Ontario Regiment Museum

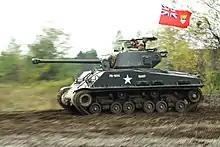
Bart on the move at the Ontario Regiment Museum

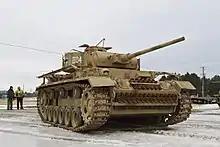
Panzer III J at the Ontario Regiment Museum

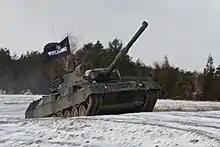
Leopard in the snow at the Ontario Regiment Museum

Since December 2022, a new exhibit features a rare WW2 Howitzer Motor Carriage M7B1, often referred to as the M7 Priest. More than 4,000 of the U.S.-made M7 Priests were built during the war. The tank was used by the Americans, the British, the Canadians and the Free French. Many of the Canadian soldiers who stormed Juno Beach on D-Day advanced in M7 Priests.